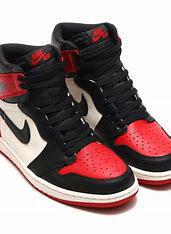
Brand: Jordan
Model: 1 OG